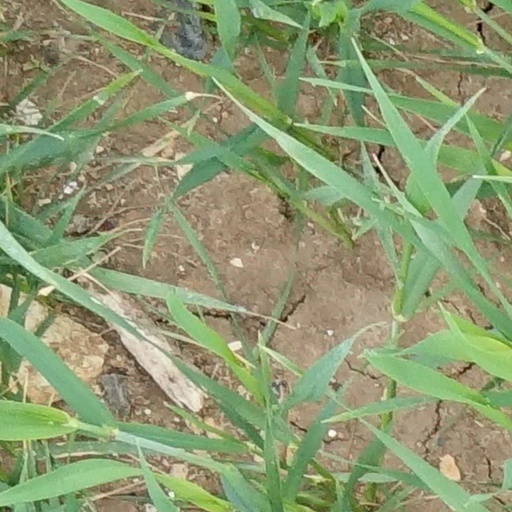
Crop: wheat